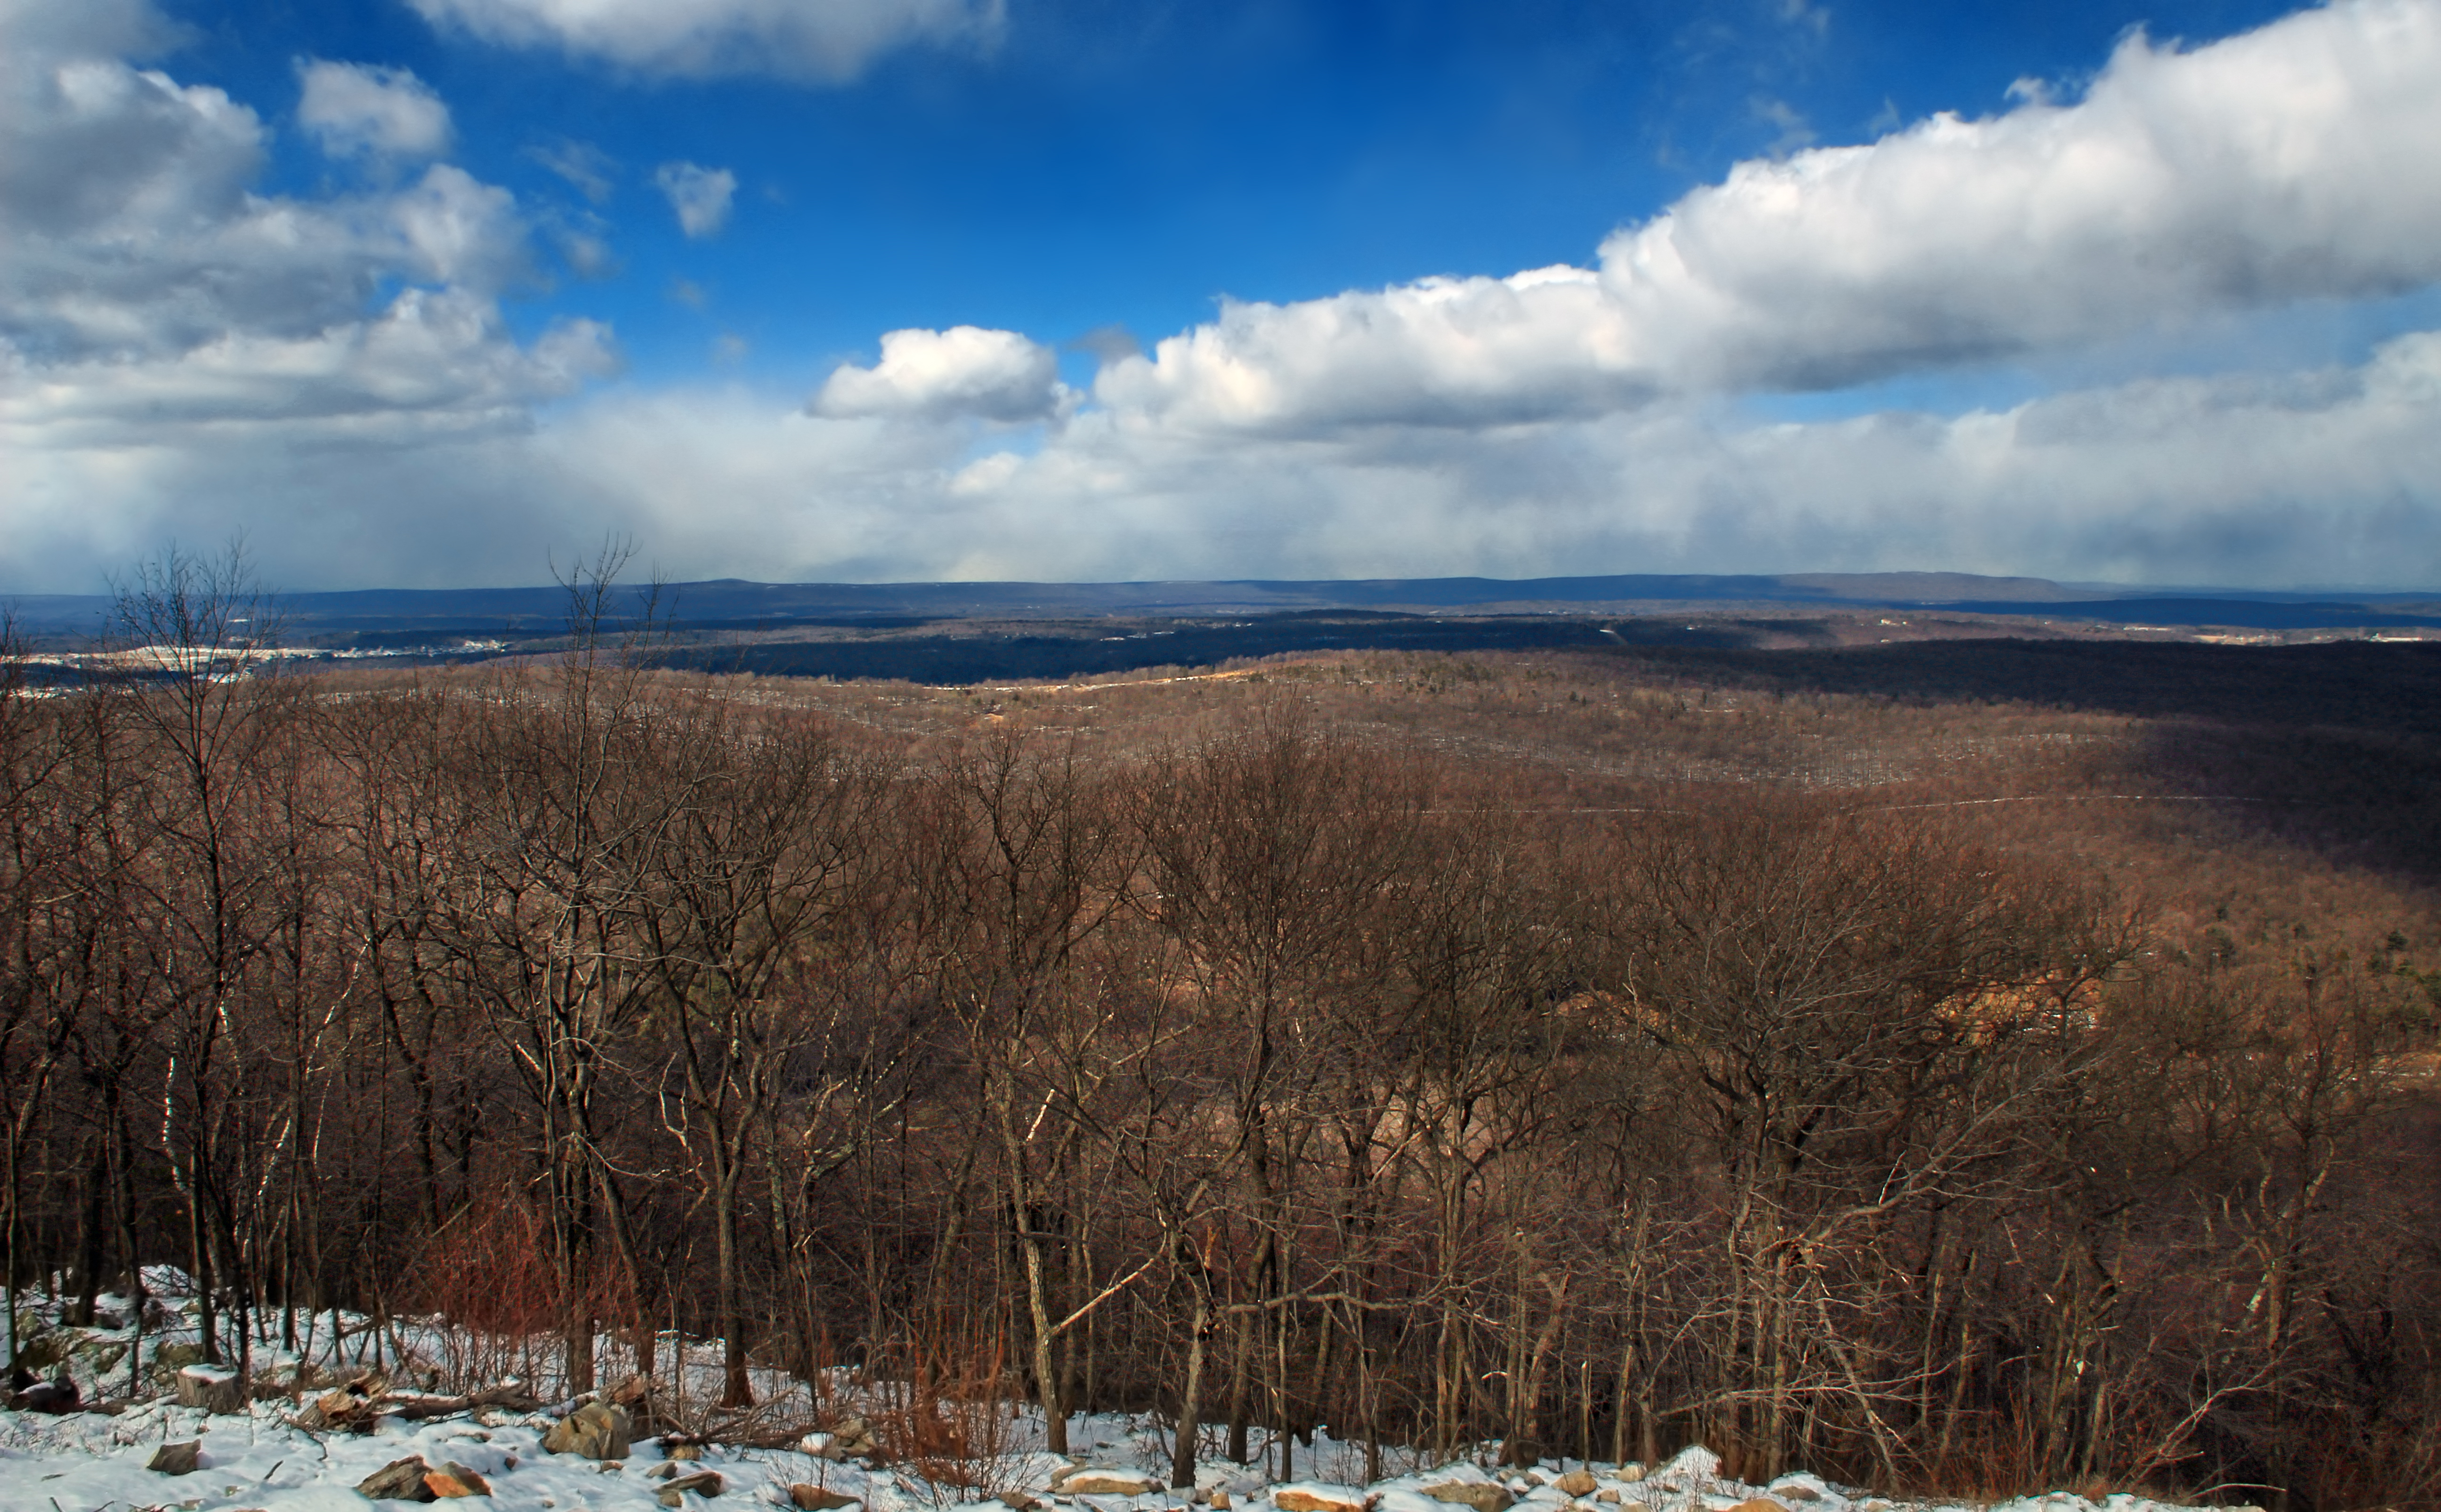
landscape, tree, nature, forest, wilderness, mountain, snow, winter, cloud, sky, hiking, prairie, morning, hill, lake, valley, weather, season, ridge, trees, hills, creativecommons, clouds, mountains, appalachianmountains, monroecounty, poconos, deciduous, wetland, stratocumulus, pennsylvania, bluemountain, kittatinnymountain, sgl168, stategameland168, stategamelands168, appalachiantrail, fractocumulus, snowsquall, plateau, habitat, loch, tundra, rural area, natural environment, geographical feature, mountainous landforms